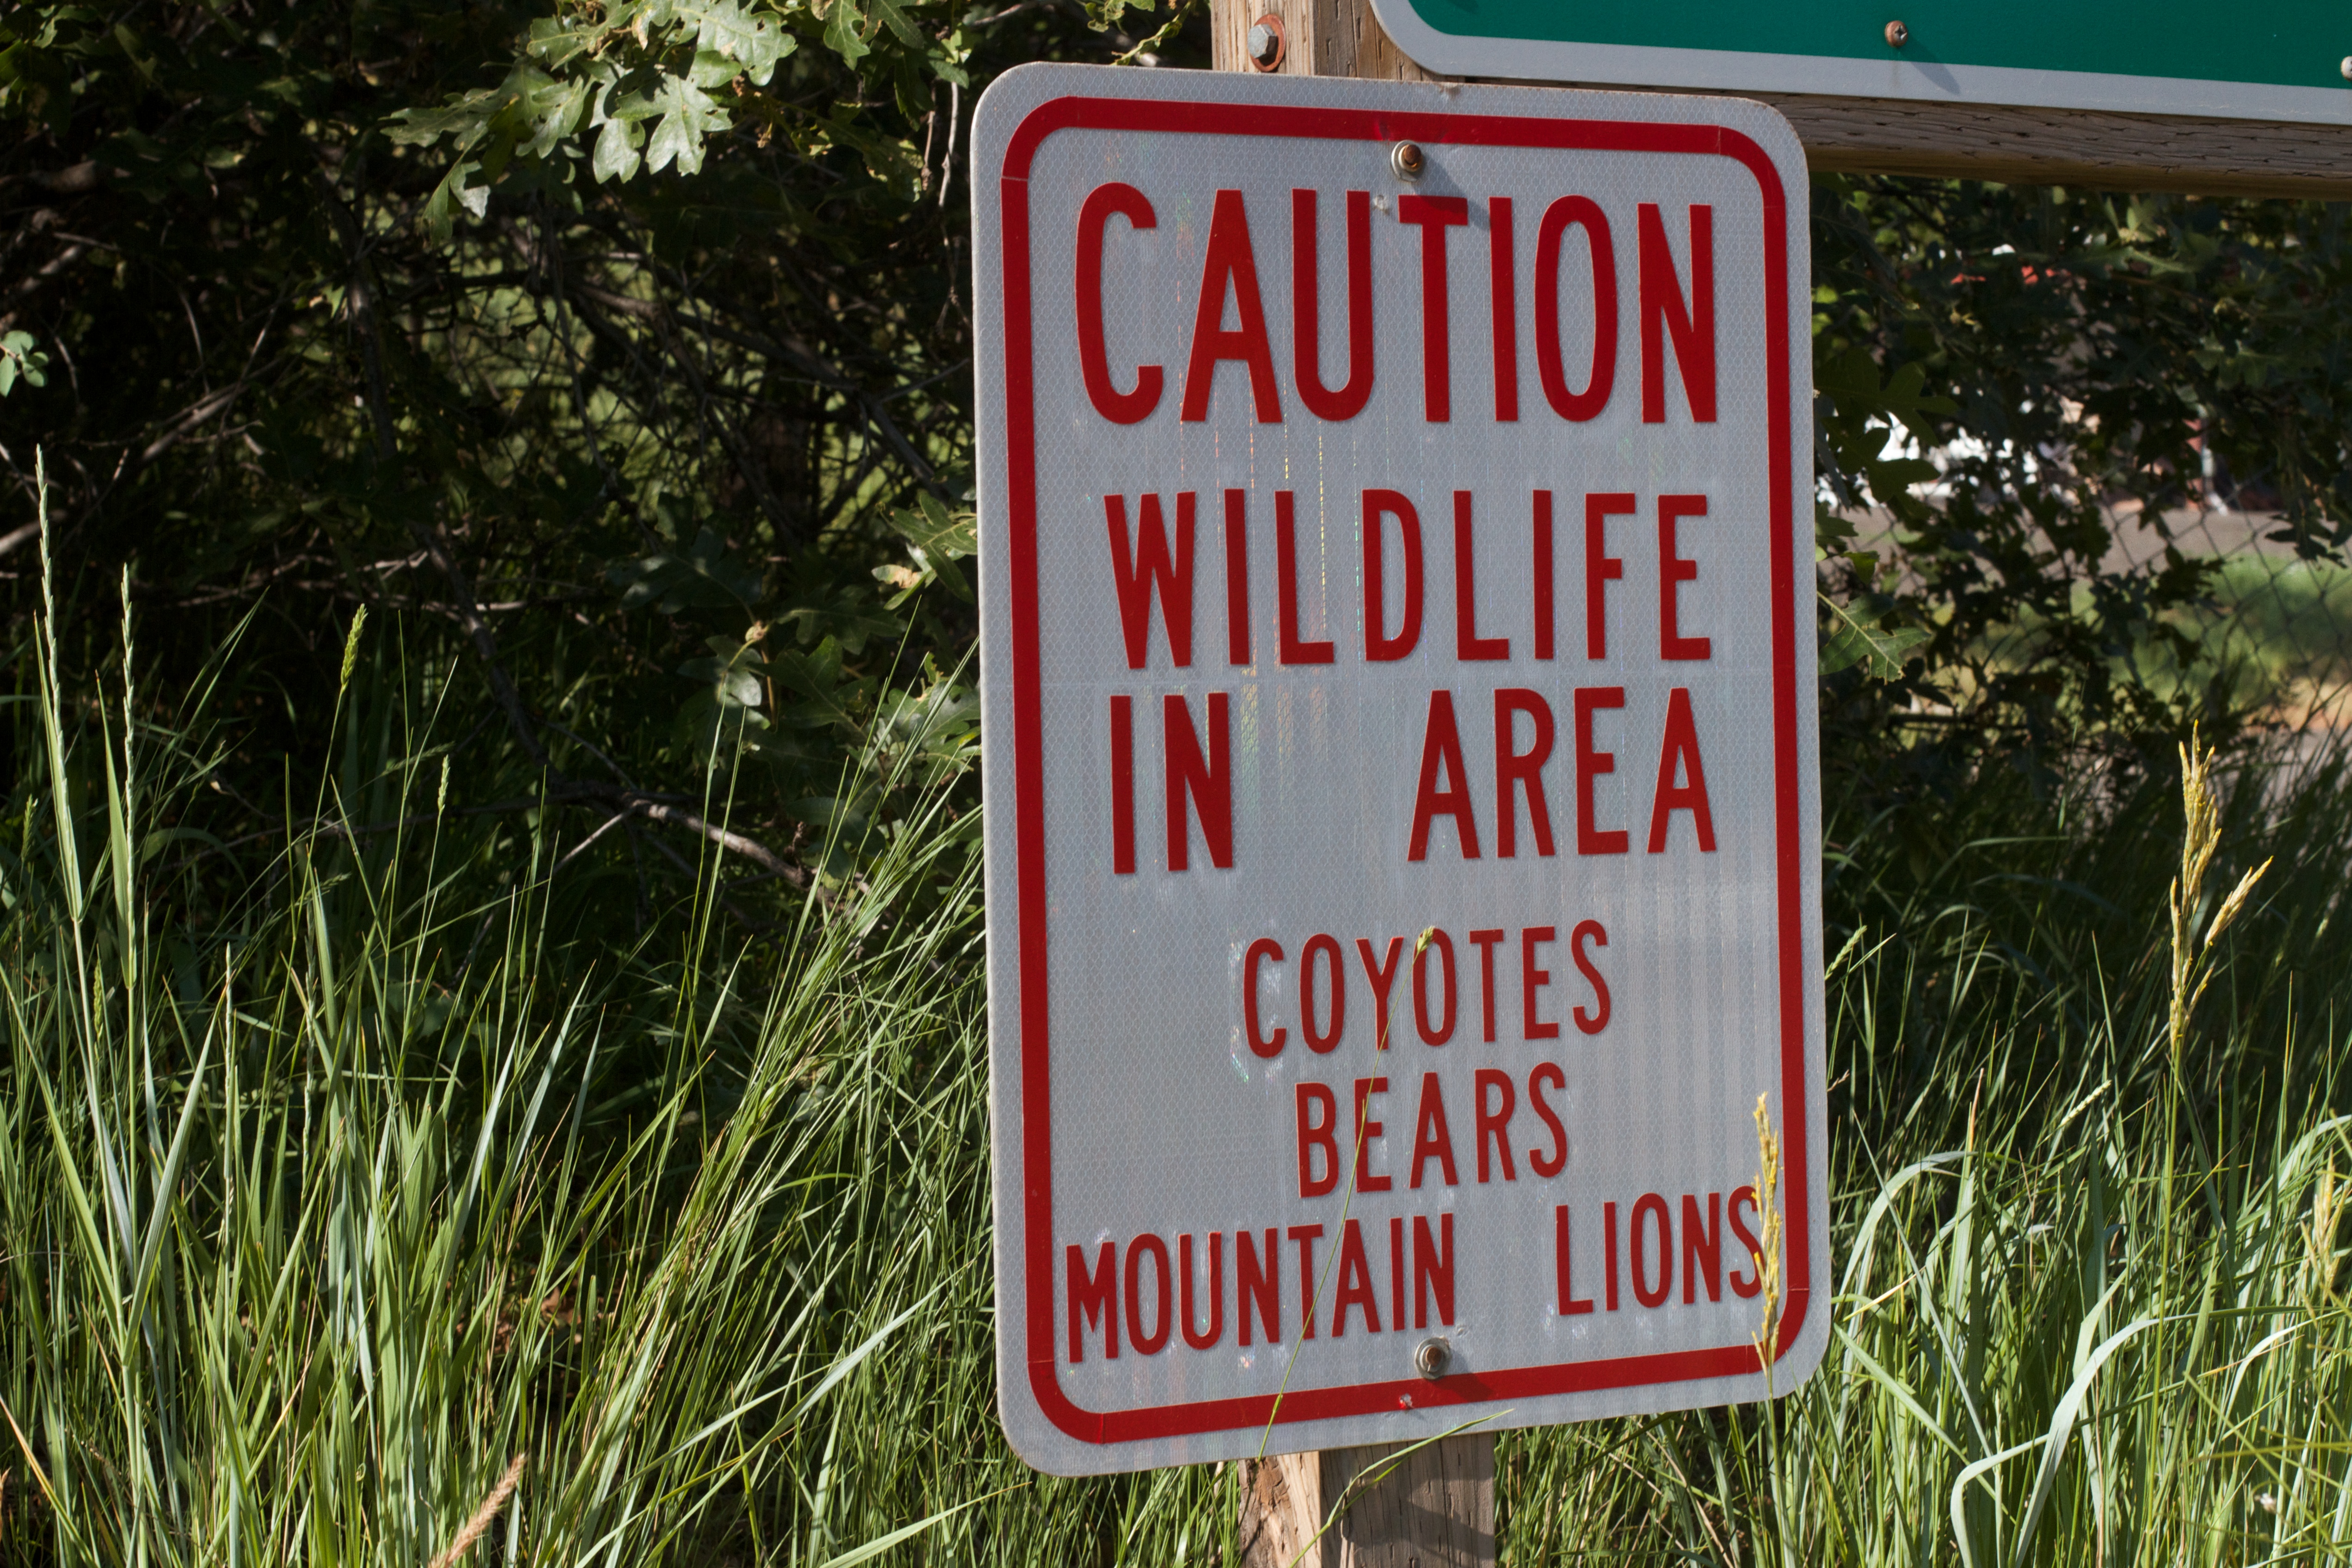
wildlife, sign, street sign, signage, traffic sign